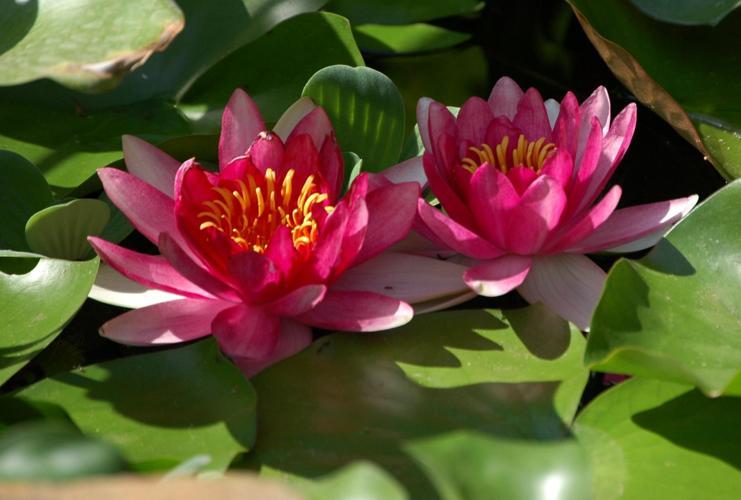
Label: water lily